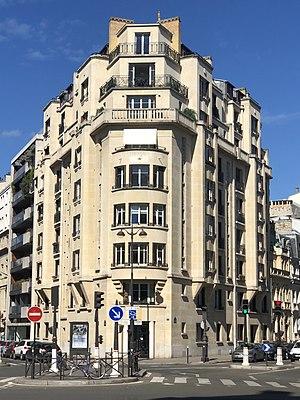
Immeuble Art Déco 1937 - 1 rue Alphonse de Neuville
La rue Alphonse-de-Neuville est une voie résidentielle située dans le quartier de la Plaine-de-Monceaux du 17ᵉ arrondissement de Paris. Bien que longue d'à peine 150 mètres aujourd'hui, elle présente un ensemble élégant et éclectique d'architectures de la fin du XIXᵉ siècle, avec plusieurs hôtels particuliers et de beaux immeubles post-Haussmaniens.